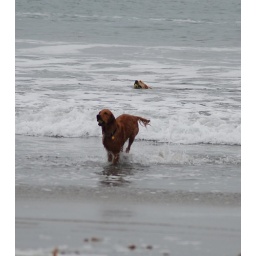
All they need is a ball to chase...preferably in the water